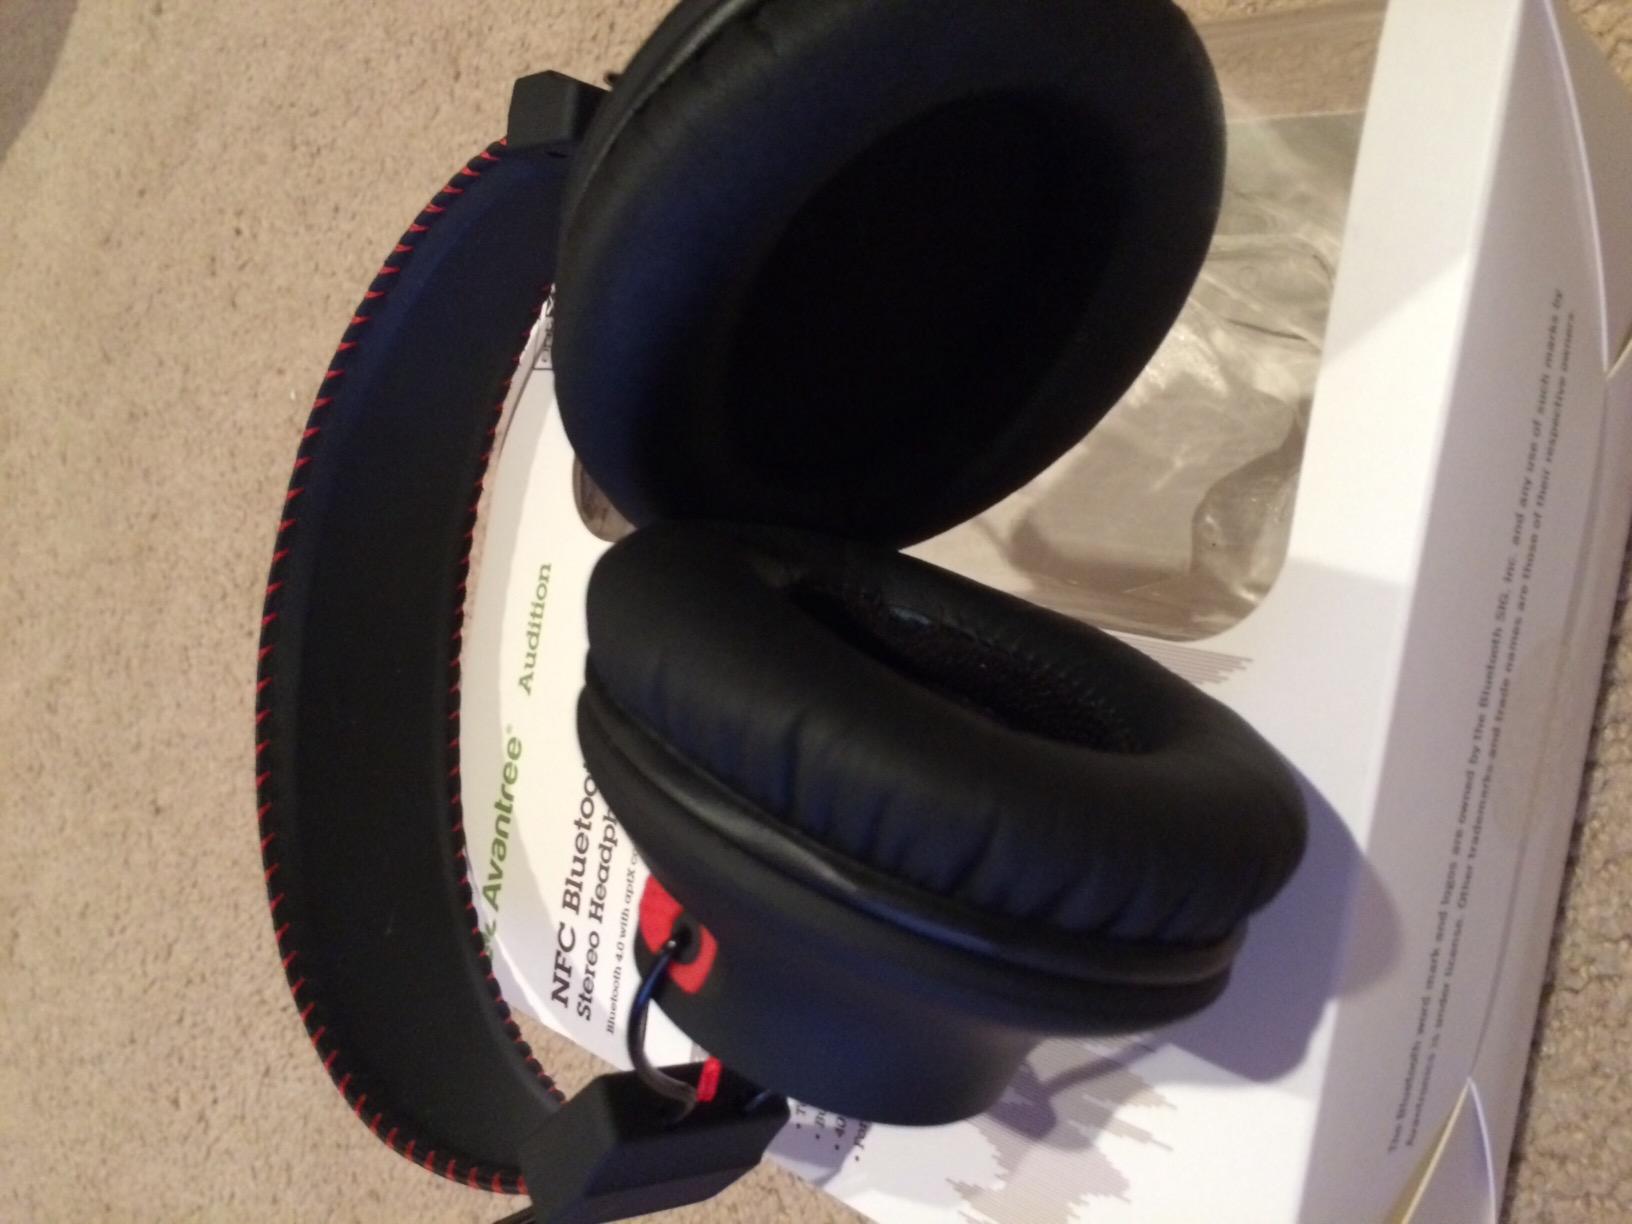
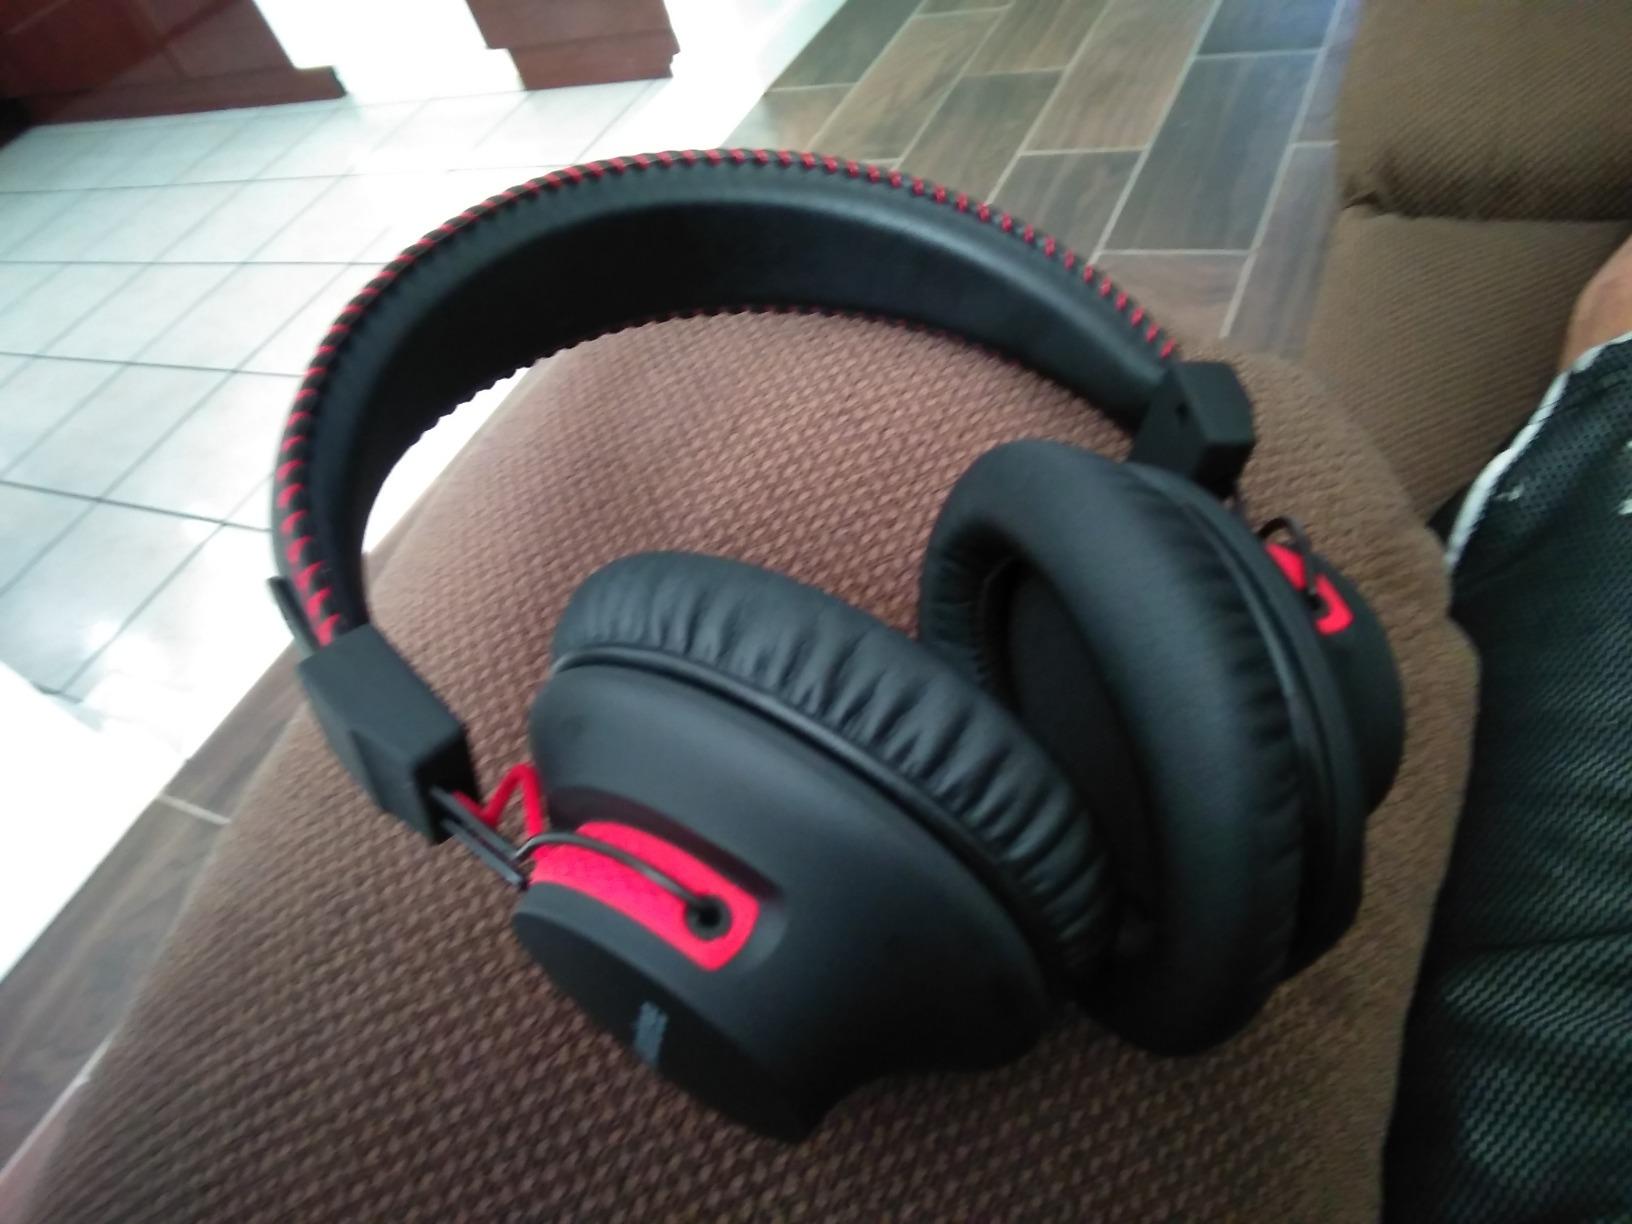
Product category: headphones
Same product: yes